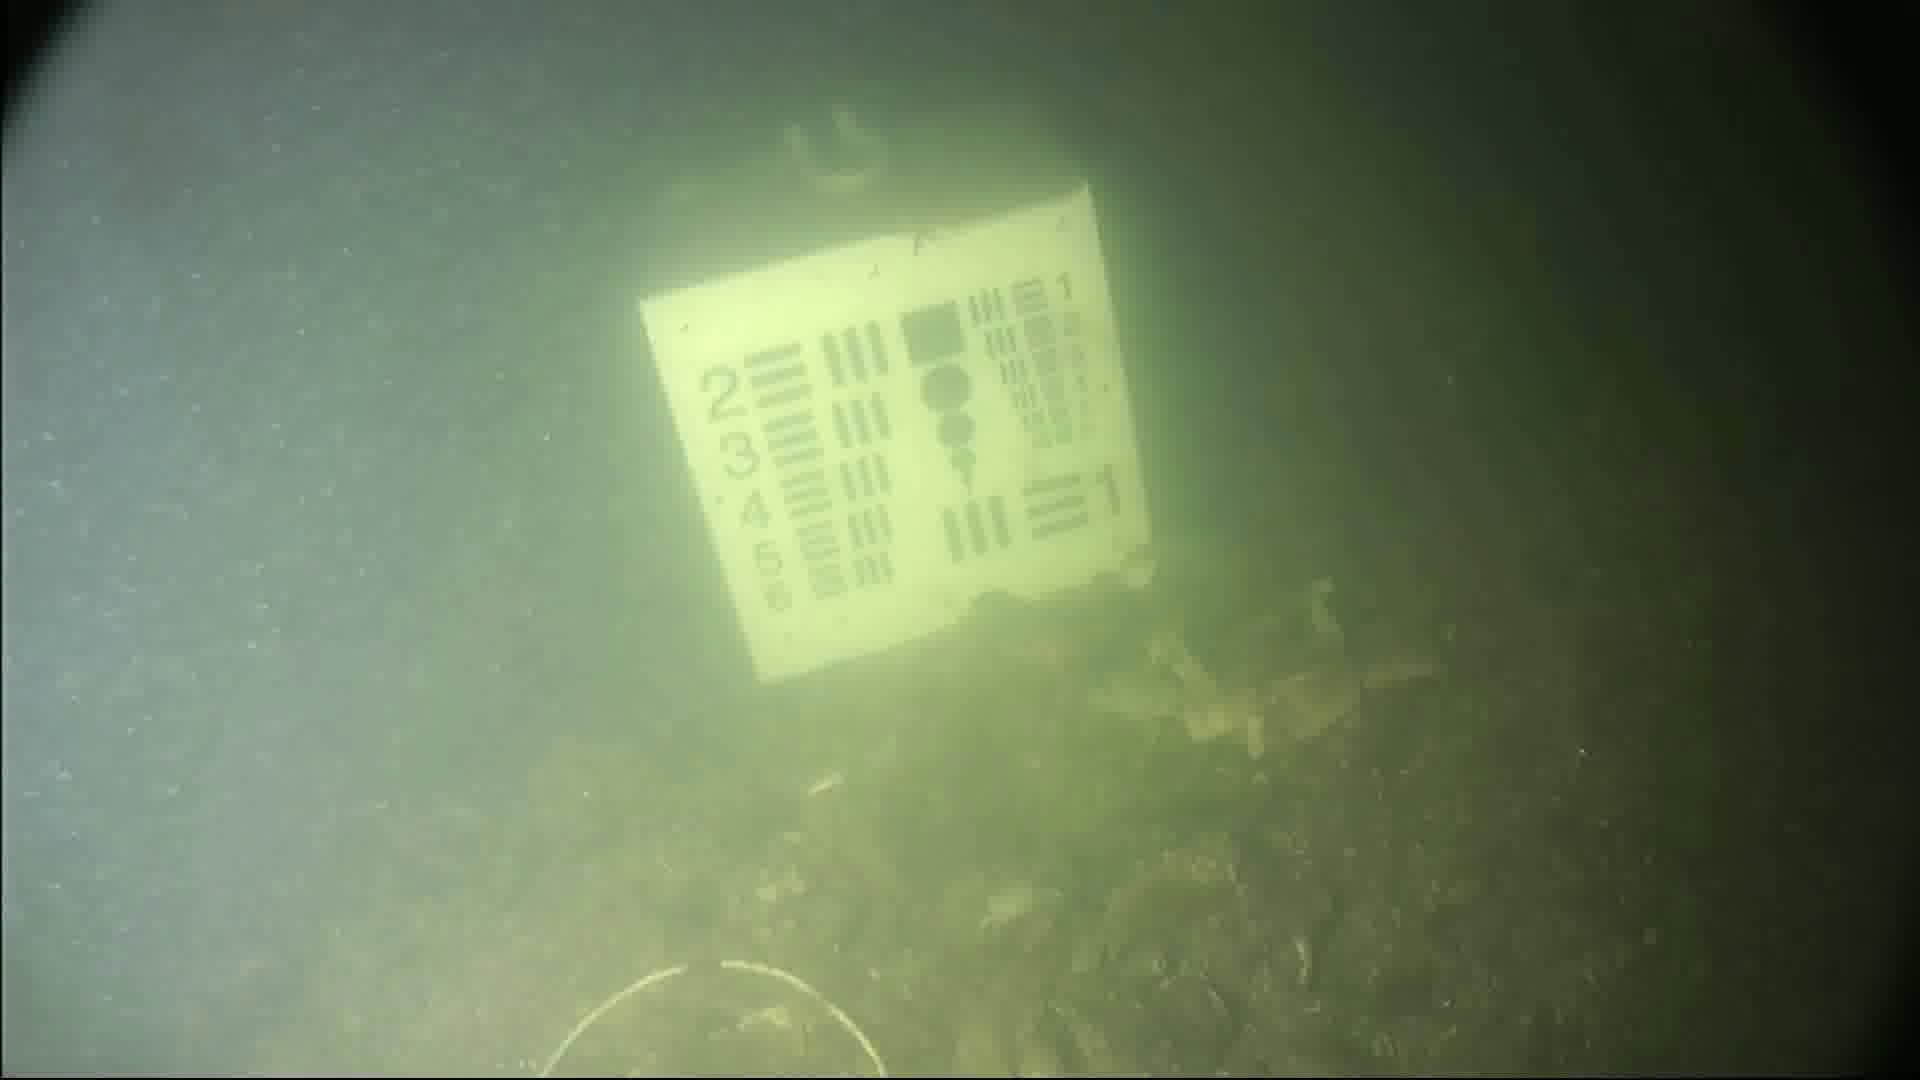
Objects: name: crab
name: starfish